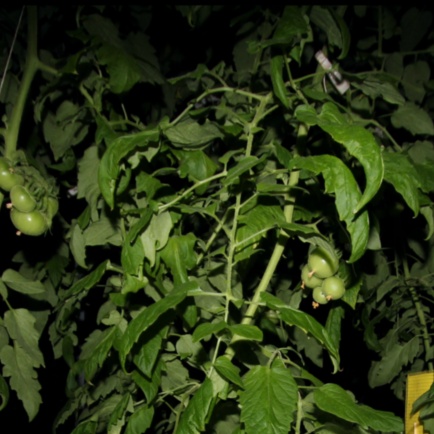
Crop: tomato